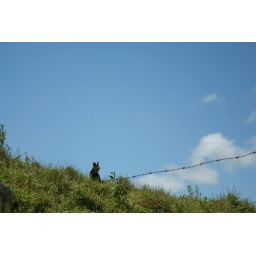
Standing on a hill in my mountain of dreams